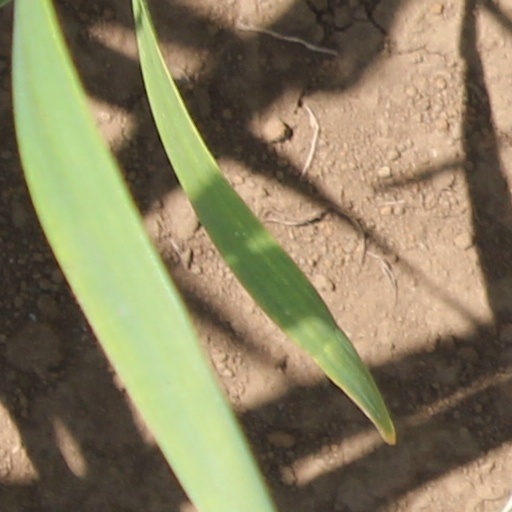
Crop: wheat